Lazio

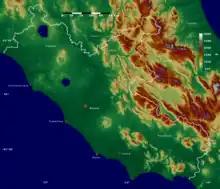
Relief map of Lazio

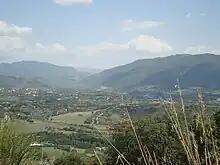
Panorama of the Aniene Valley

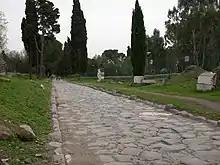
The Appian Way ("Via Appia"), a road connecting Ancient Rome to the southern parts of Italy, remains usable even today.

Lazio comprises a land area of and it has borders with Tuscany, Umbria, and Marche to the north, Abruzzo and Molise to the east, Campania to the south, and the Tyrrhenian Sea to the west. The region is mainly hilly (56%) and mountainous (26%), with some plains (20%) along the coast and the Tiber valley.